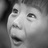
Emotion: surprise